List of birds of Tokelau

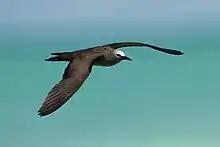
brownish-black seabird with white forehead flying against blue background

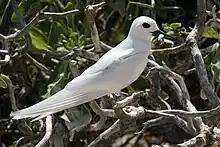
pure white seabird with black beak and eyespot with fish in beak

Laridae is a family of seabirds consisting of gulls, terns, and skimmers. Gulls are typically grey or white, often with black markings on the head or wings. Terns are generally smaller than gulls with more pointed wings and bills, many also having forked tails which help with aerial manoeuvrability. Both species can be found inland near lakes and rivers, however gulls have adapted well to human presence and can often be found in urban centers.